Nōkendai Station

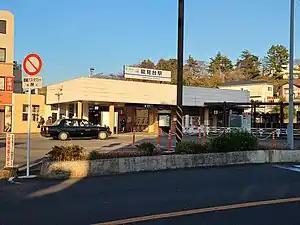
Nōkendai Station, January 2021

is a passenger railway station located in Kanazawa-ku, Yokohama, Kanagawa Prefecture, Japan, operated by the private railway company Keikyū.